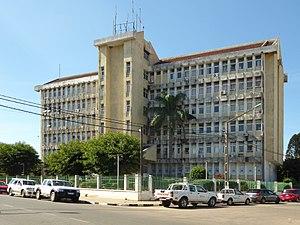
Chimoio est une ville du Mozambique et la capitale de la province de Manica. Elle est située dans le centre du pays, à 766 km au nord de Maputo, à proximité de la frontière avec le Zimbabwe.